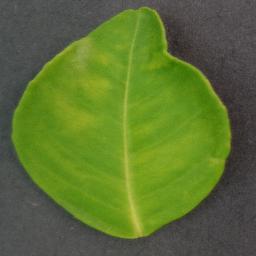
Label: Orange___Haunglongbing_(Citrus_greening)